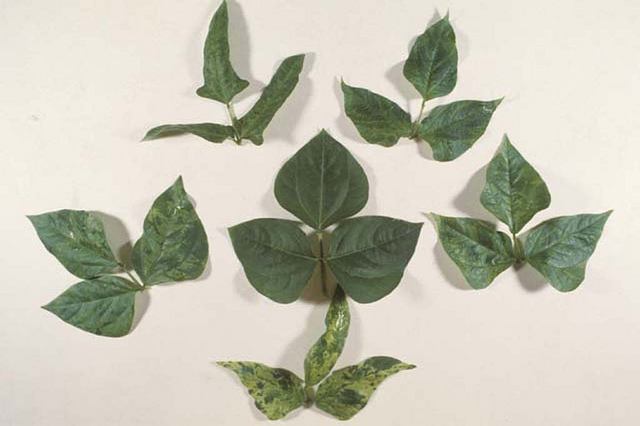
Labels: Soyabean leaf, Soyabean leaf, Soyabean leaf, Soyabean leaf, Soyabean leaf, Soyabean leaf